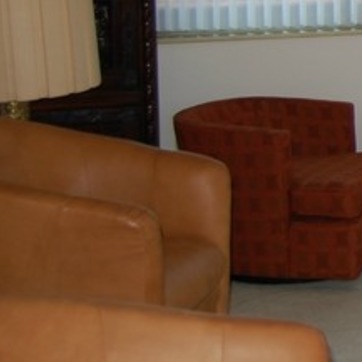
Material: leather